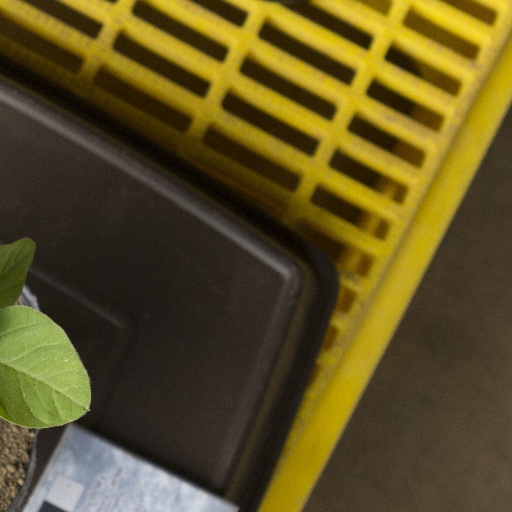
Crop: soybean